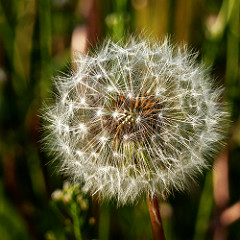
Flower: dandelion